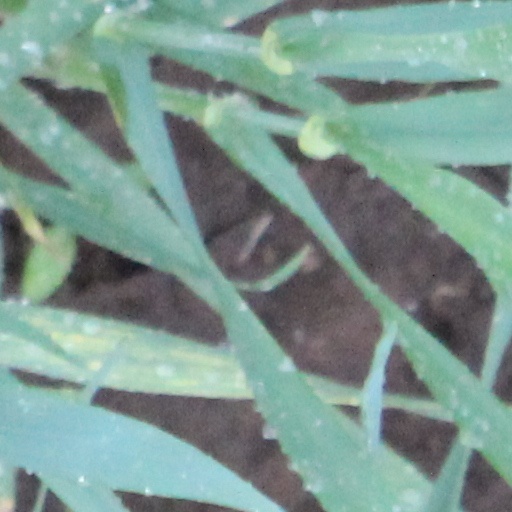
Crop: wheat